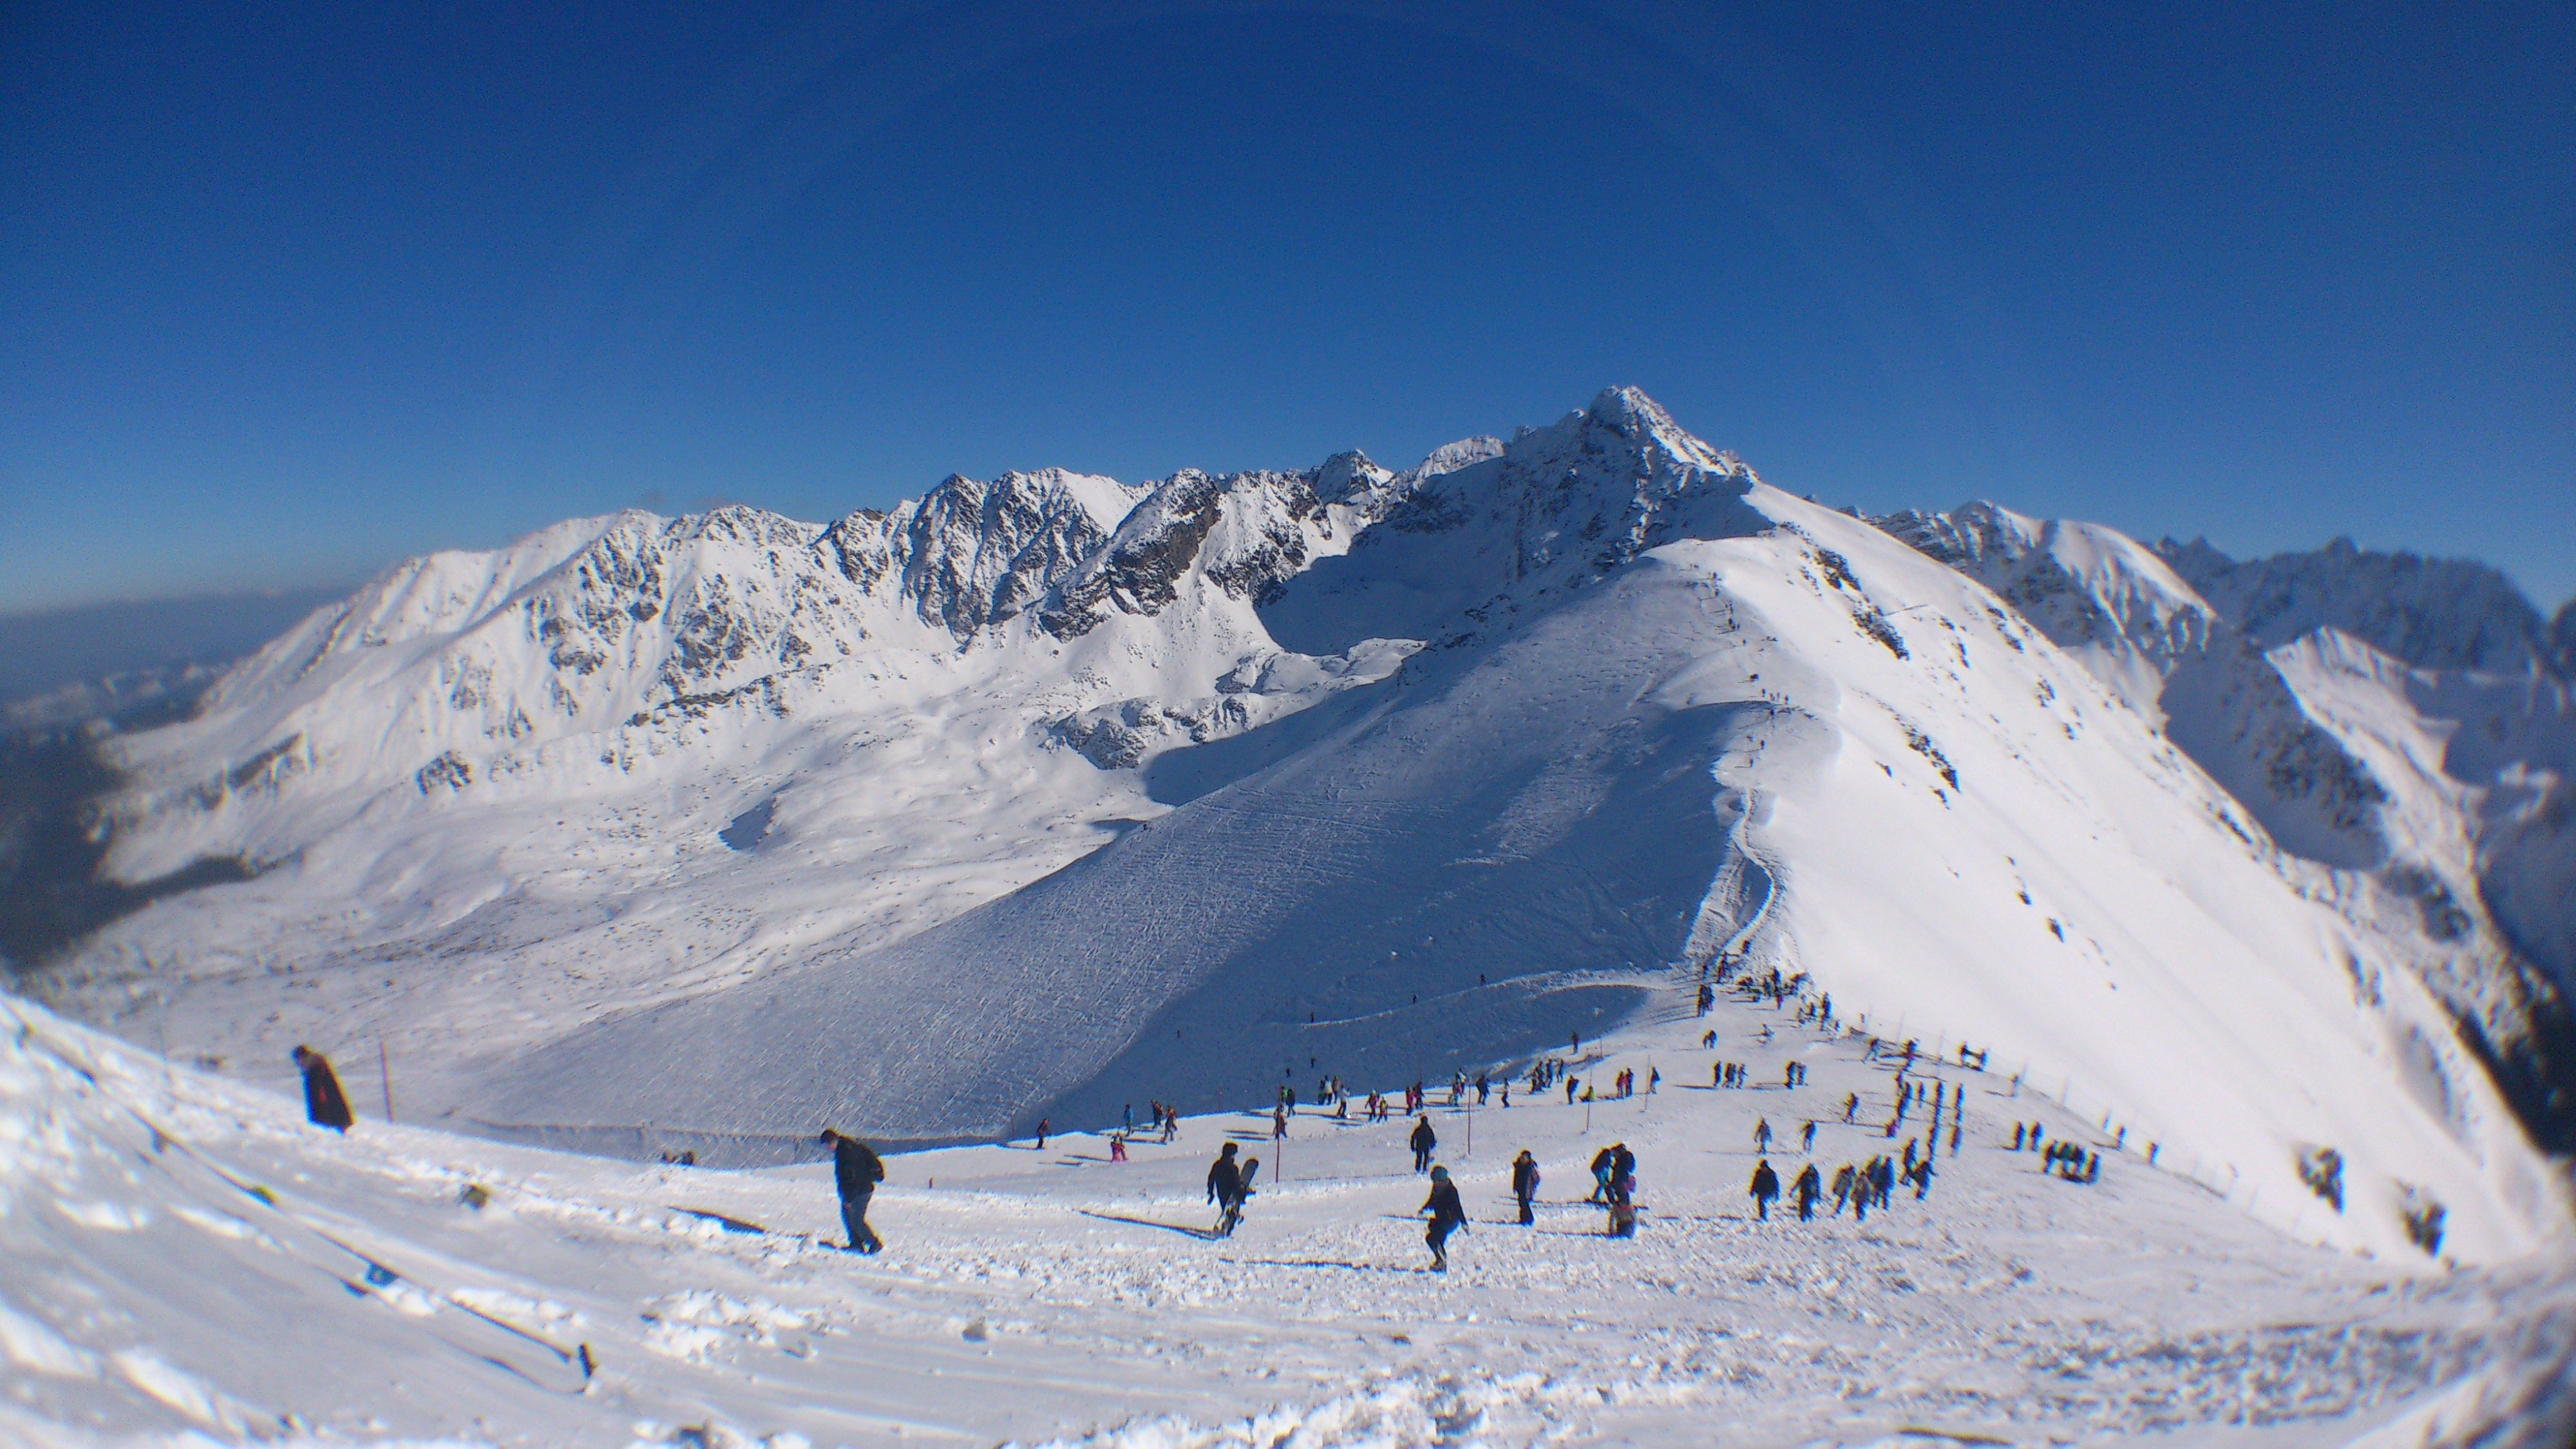
landscape, mountain, snow, cold, winter, people, peak, mountain range, range, ice, hike, action, park, weather, freeze, blue, skiing, season, ridge, summit, winter sport, national, fun, mountainside, cool, resort, holidays, mountains, alps, ski, poland, tatra, piste, freezing, resorts, slovakia, landform, ski touring, ski mountaineering, ski equipment, mountainous landforms, geological phenomenon